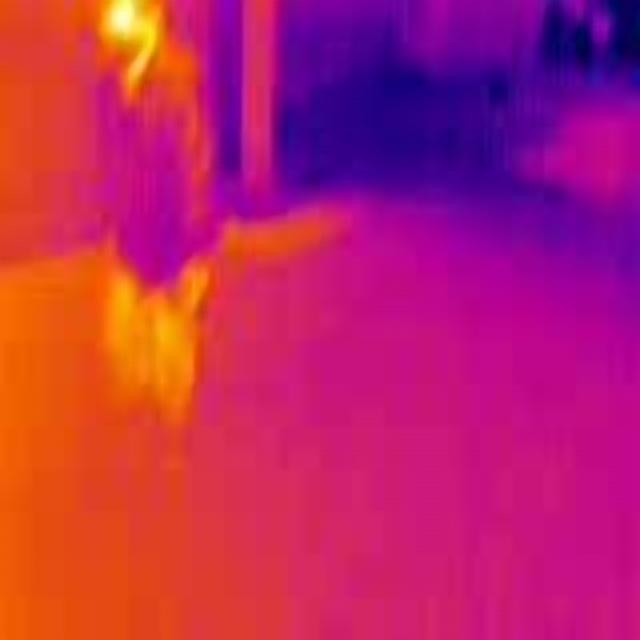
Detected objects:
label: person